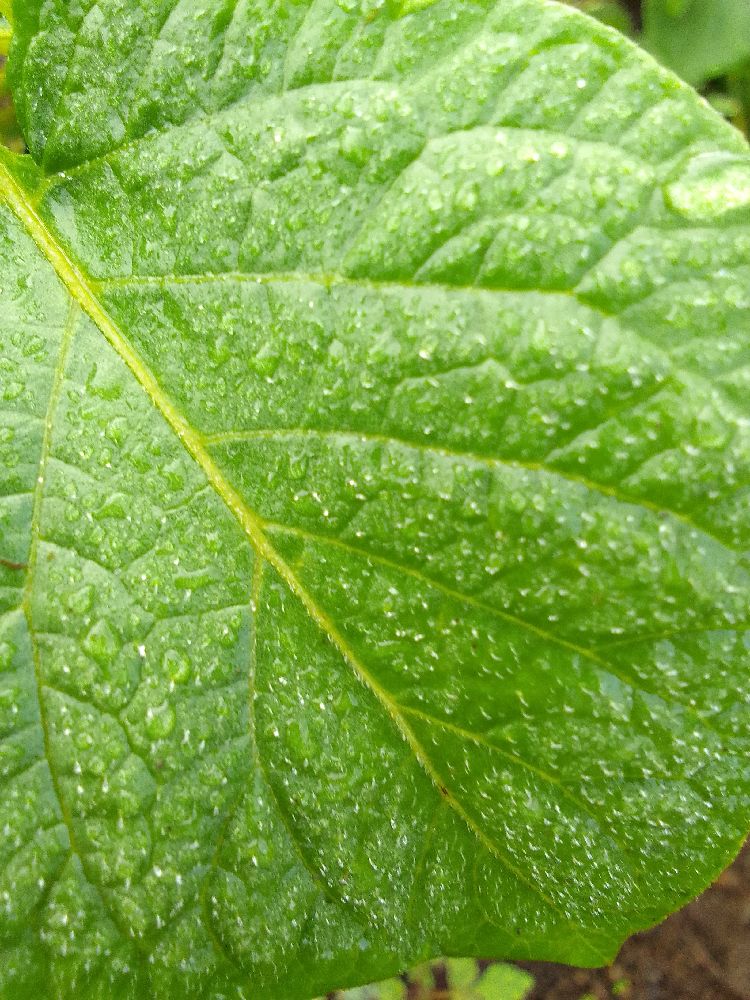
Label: Healthy